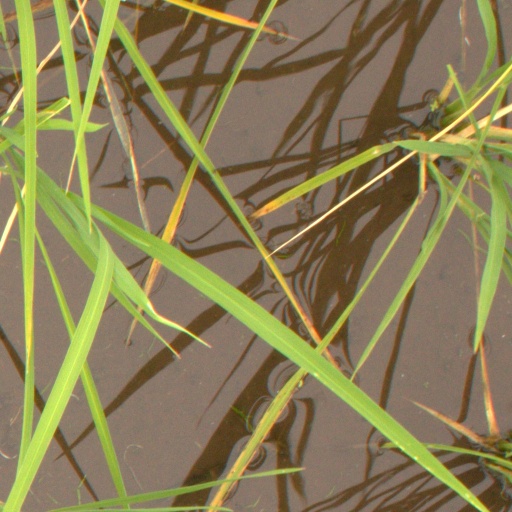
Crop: rice